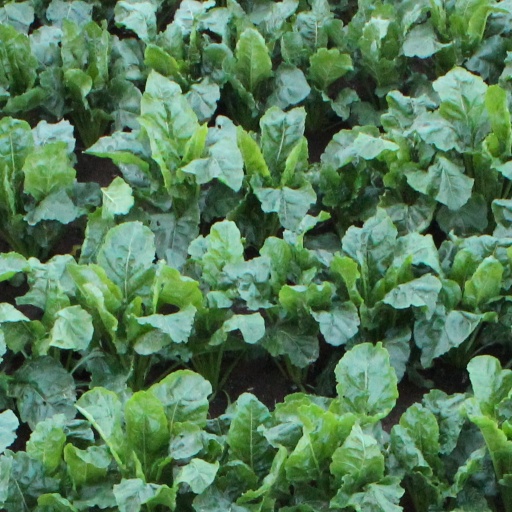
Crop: sugar beet